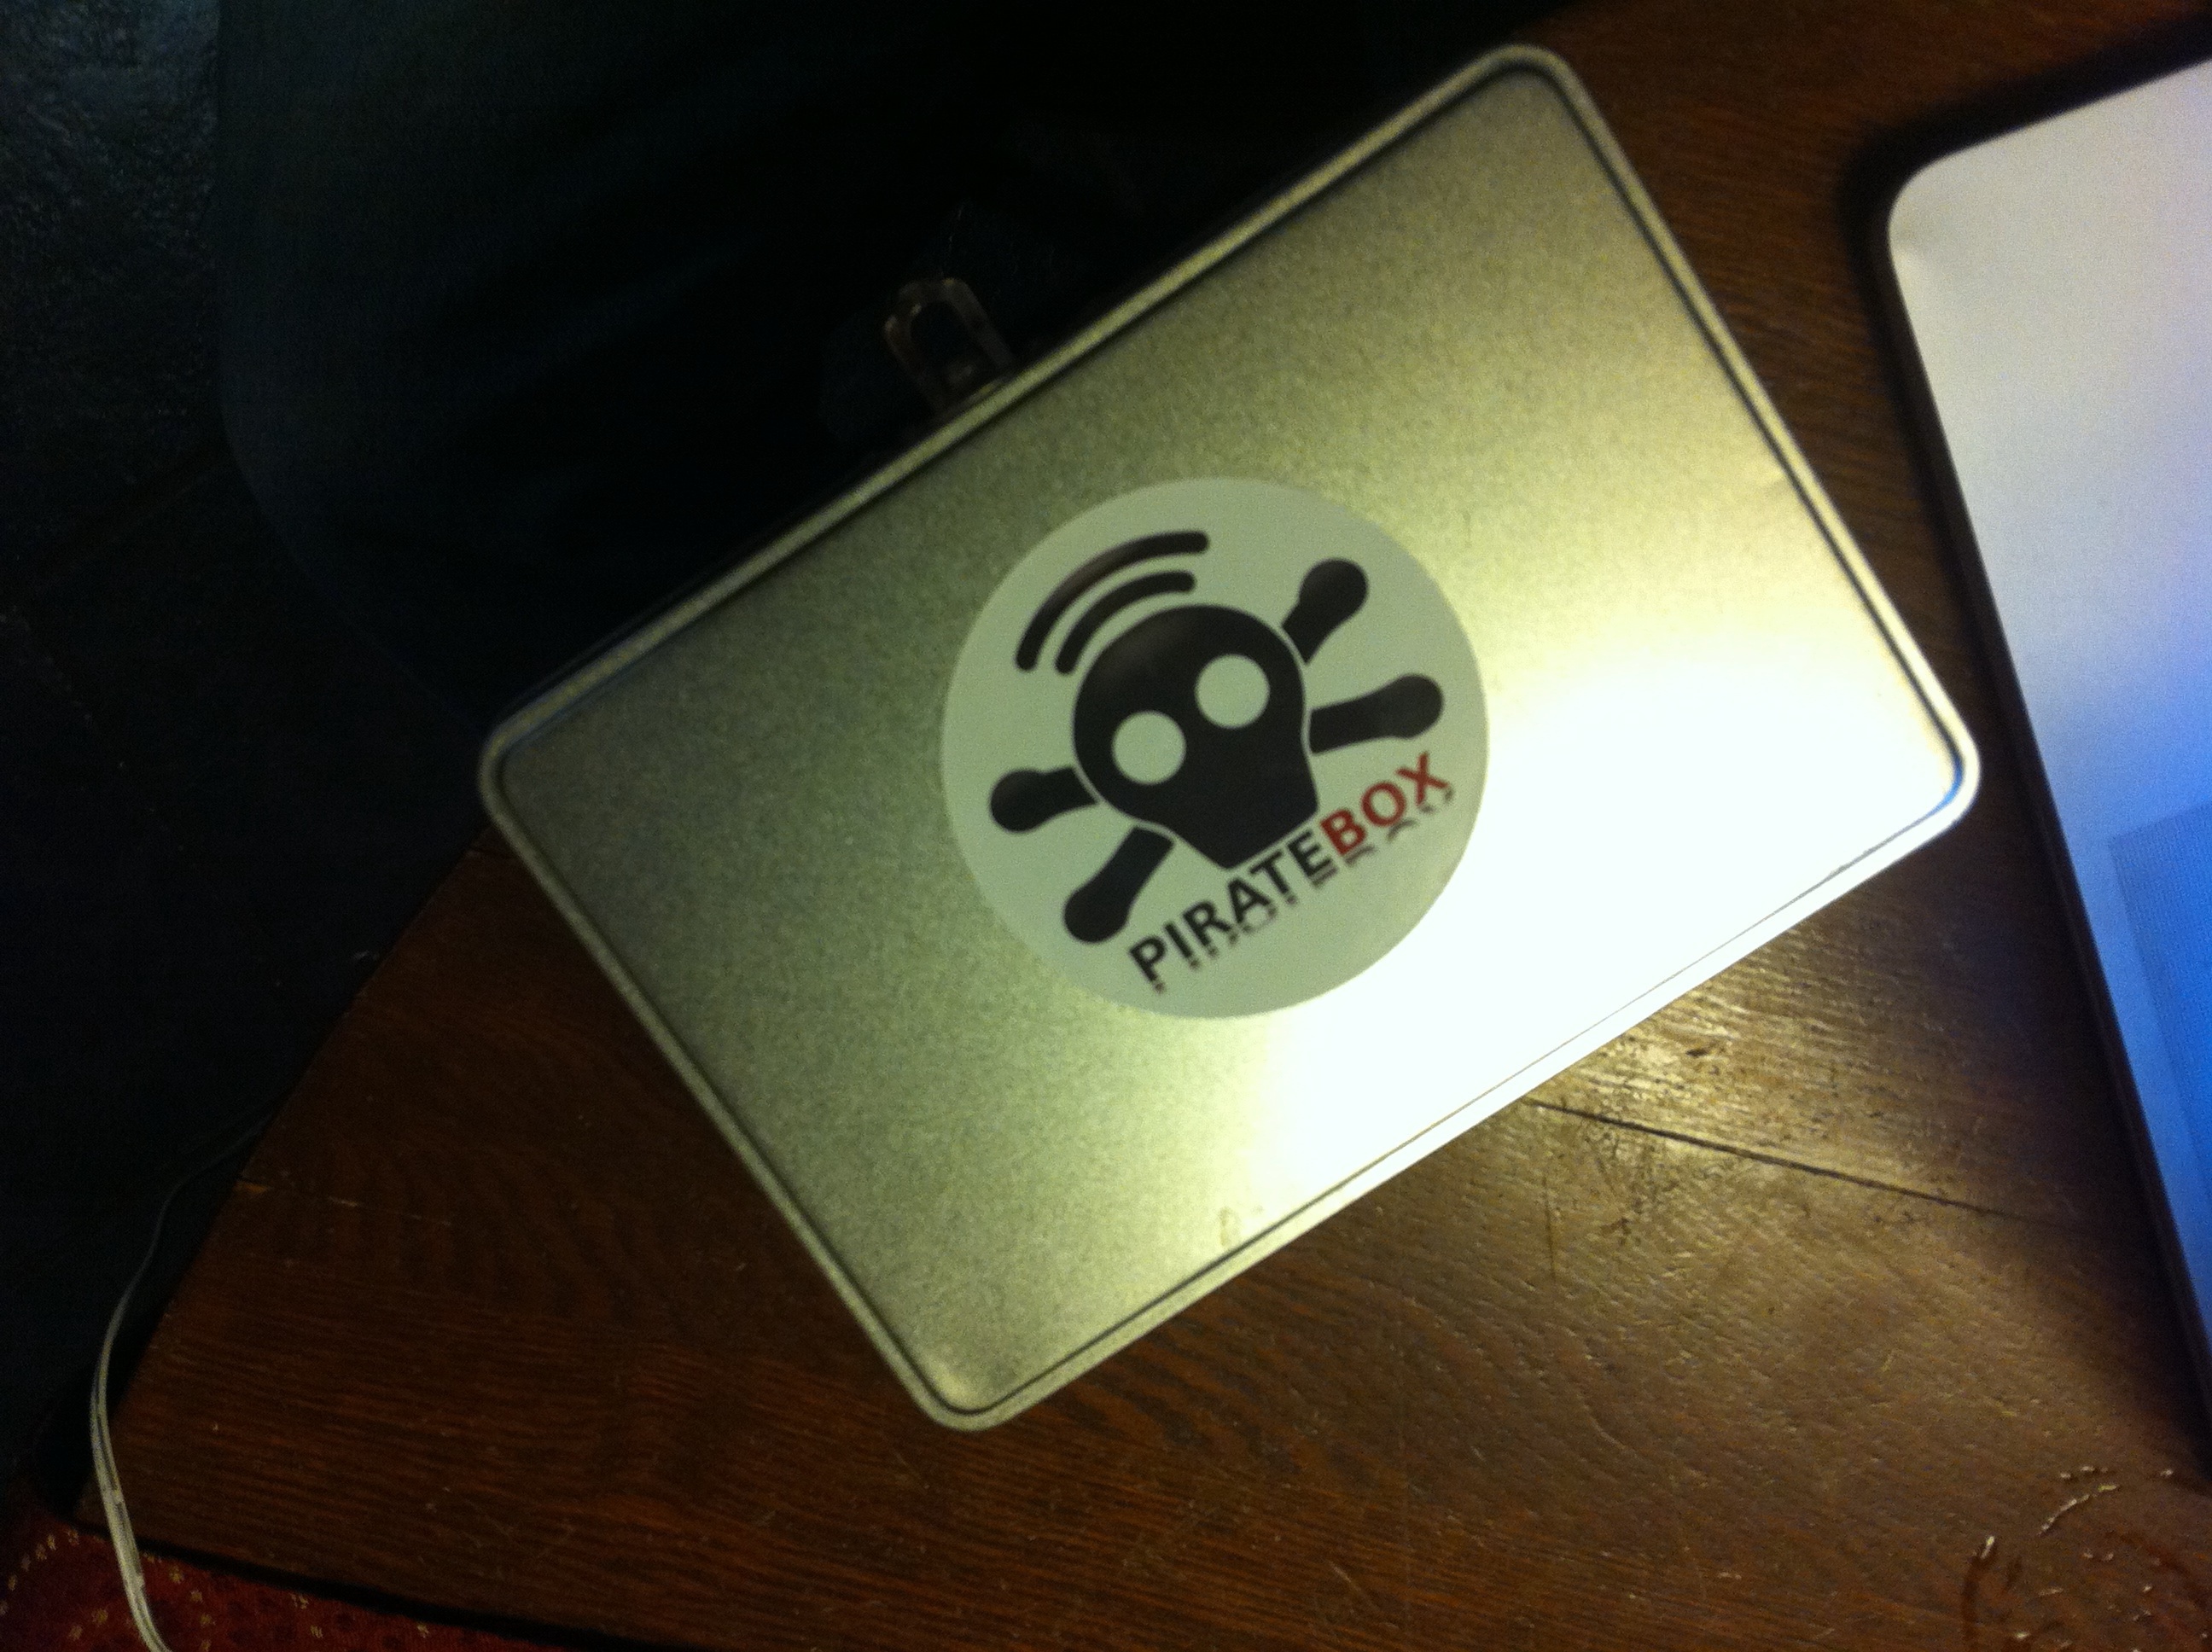
brand, logo, shape, storybox, piratebox, odyssey